Maryland campaign

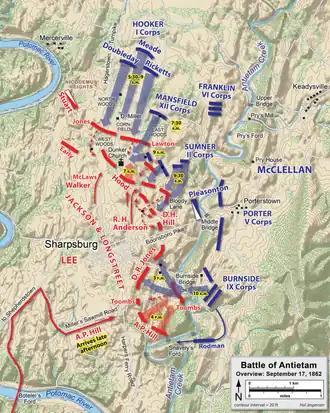
Battle of Antietam (Sharpsburg), September 17, 1862

Pitched battles were fought on September 14 for possession of the South Mountain passes: Crampton's, Turner's, and Fox's Gaps. Maj. Gen. D.H. Hill defended Turner's and Fox's Gaps against Burnside. To the south, Maj. Gen. Lafayette McLaws defended Crampton's Gap against Franklin, who was able to break through at Crampton's Gap, but the Confederates were able to hold Turner's and Fox's, if only precariously. (For the counter argument that the Union held Fox's Gap, see Older, Curtis L., "Hood's Defeat Near Fox's Gap September 14, 1862".) Lee realized the futility of his position against the numerically superior Union forces, and he ordered his troops to Sharpsburg. McClellan was then theoretically in a position to destroy Lee's army before it could concentrate. McClellan's limited activity on September 15 after his victory at South Mountain, however, condemned the garrison at Harpers Ferry to capture and gave Lee time to unite his scattered divisions at Sharpsburg.